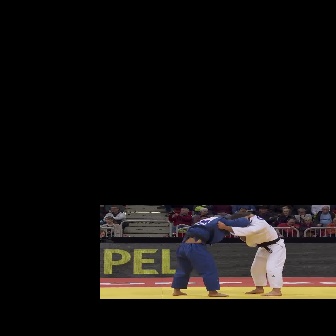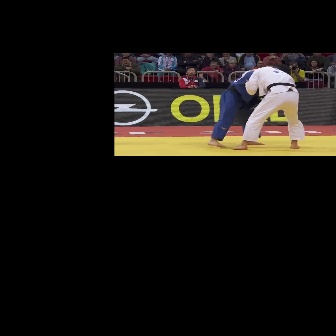
  Please identify the target specified by the bounding box [171,213,254,296] in the first image and locate it in the second image. Return the coordinates in [x_min,y_min,x_max,y_max] format.
Answer: [207,63,291,147]